Jacques Brichant

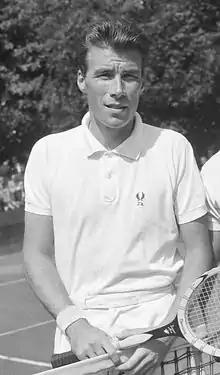
Jacques Brichant in 1959

Jacques "Jacky" Brichant (28 March 1930 – 9 March 2011) was a Belgian tennis player. He was ranked world No. 9 for 1957. Brichant was a clay court specialist and won many clay court tournaments in Europe.